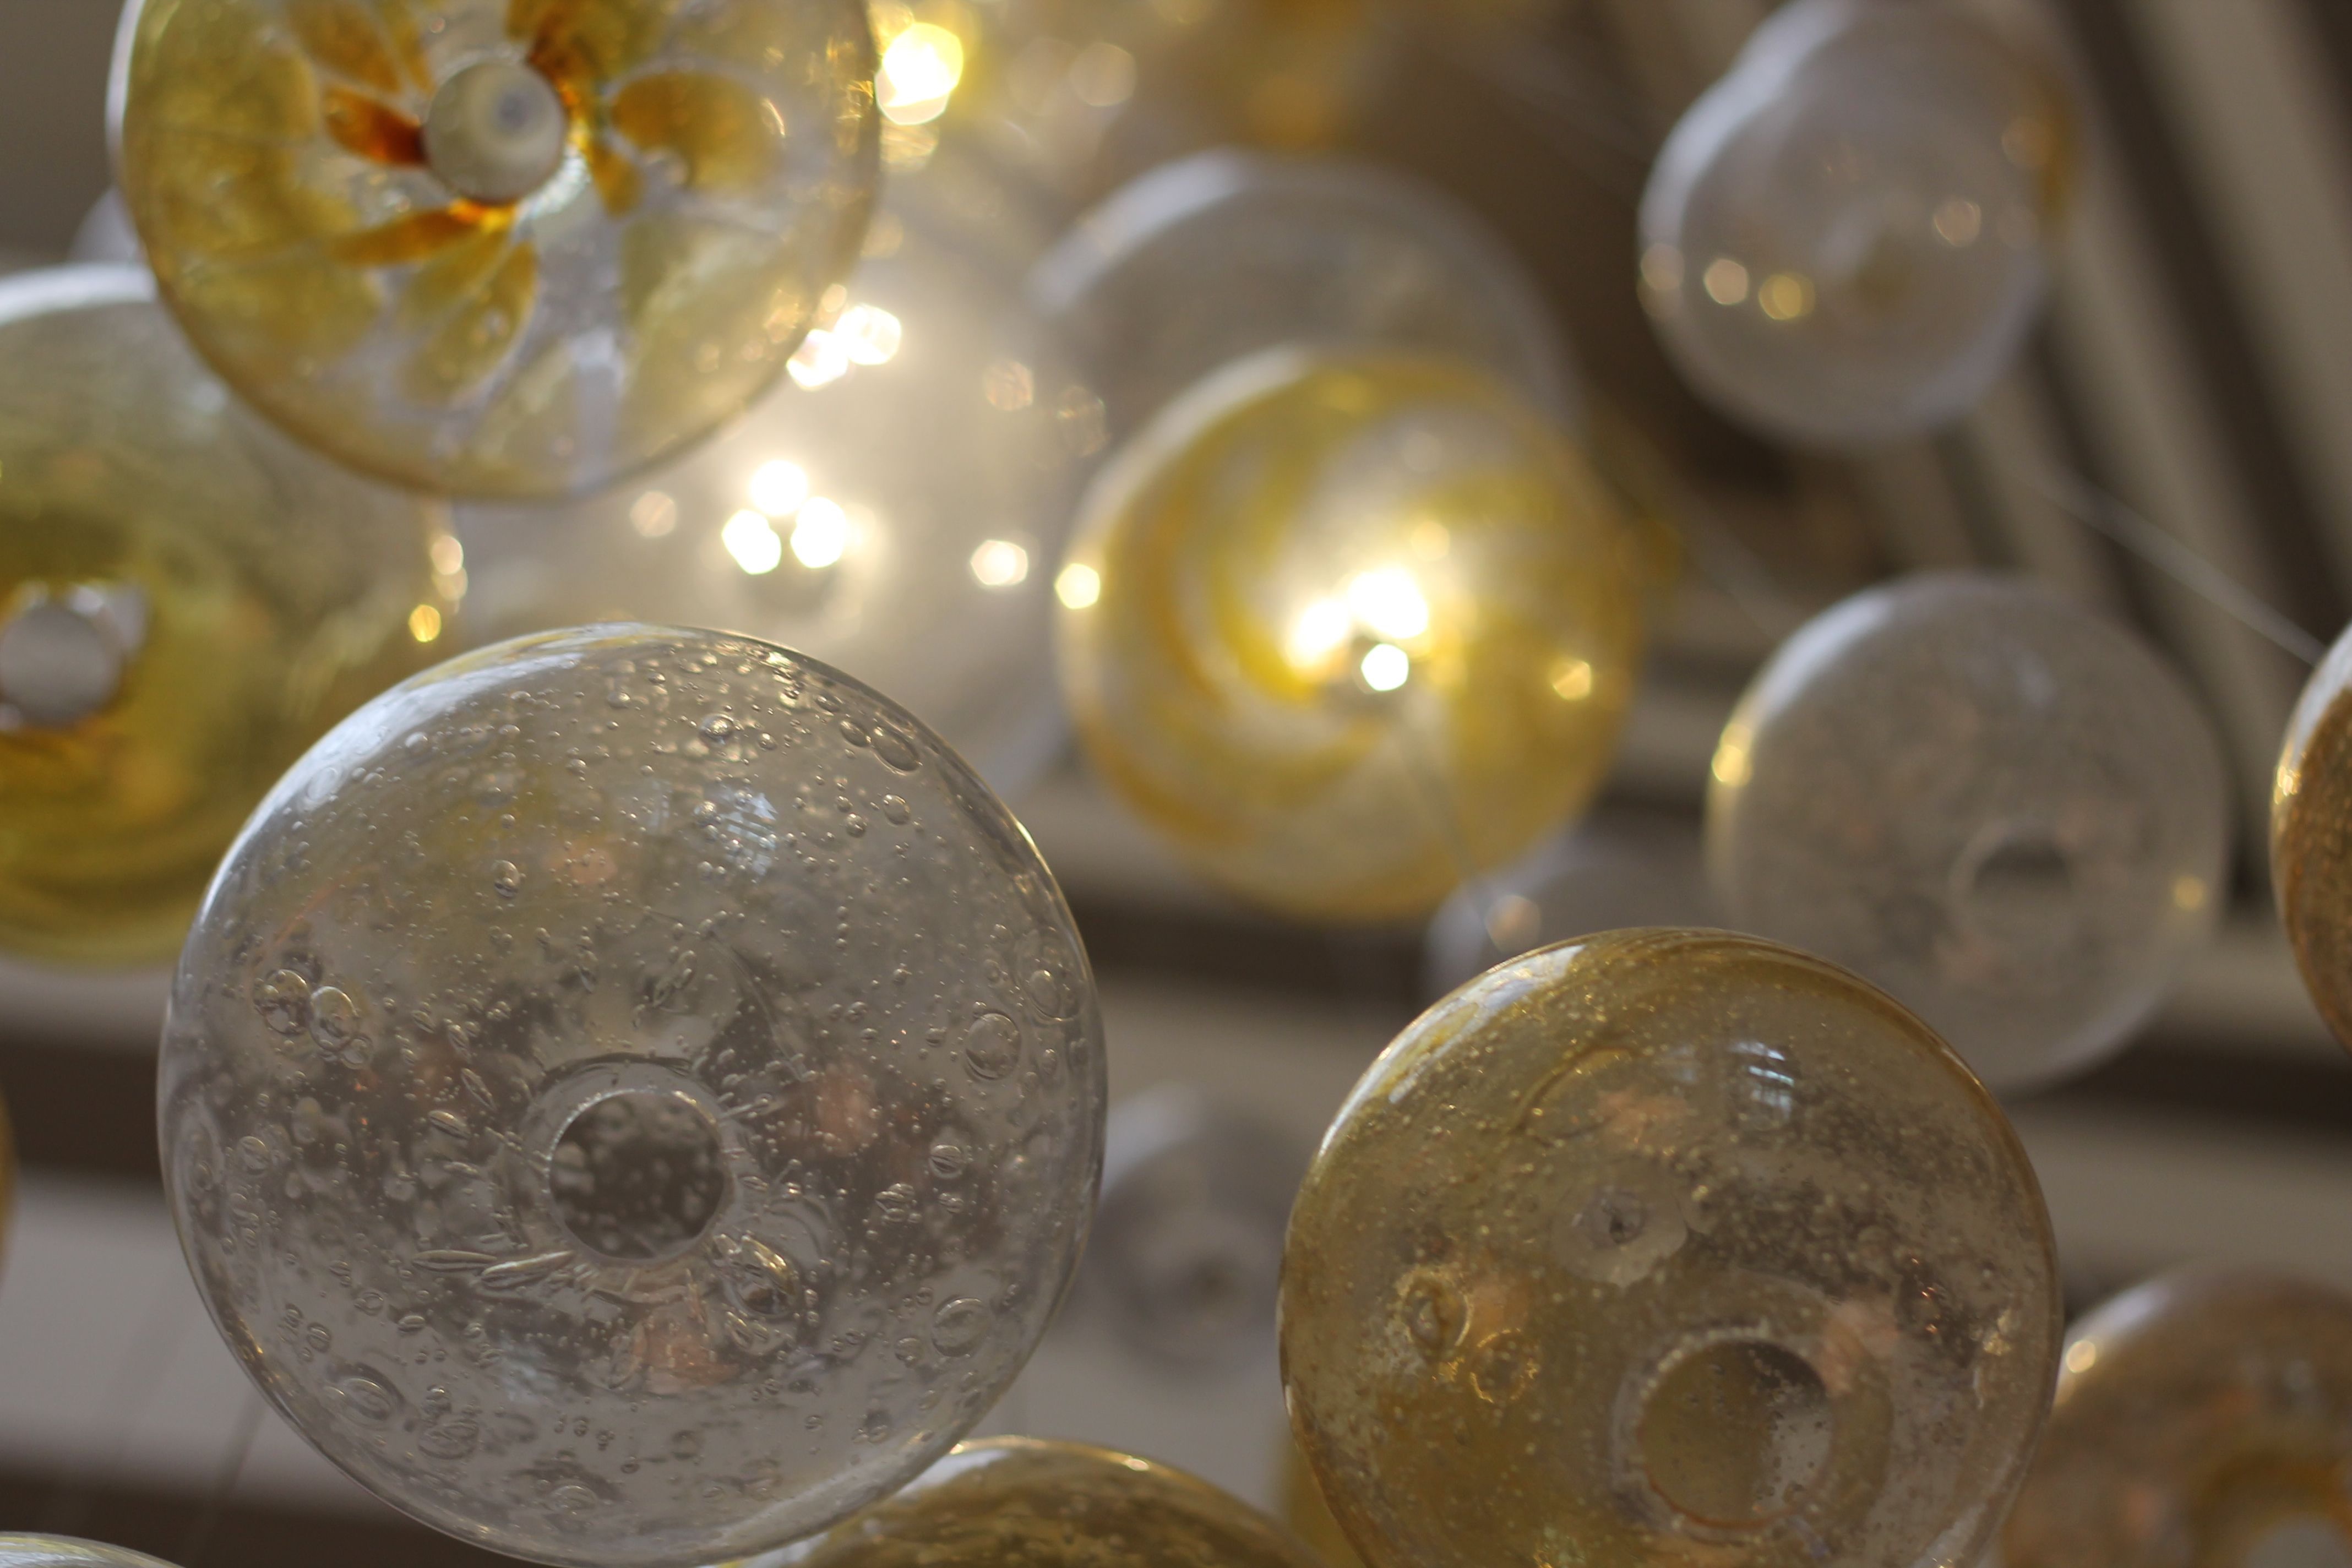
glass, food, produce, metal, material, jewellery, sphere, macro photography, fashion accessory